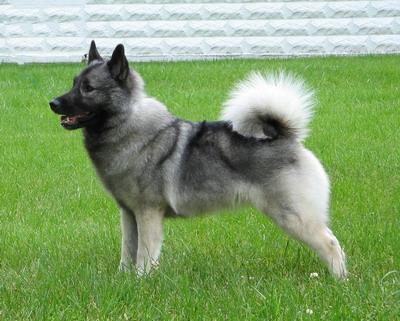
Norwegian_elkhound